Gongmin of Goryeo

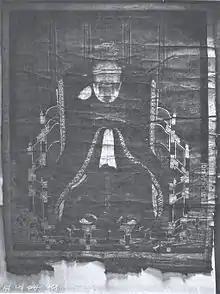

Gongmin (23 May 1330 – 27 October 1374), also known by his Mongolian name, Bayan Temür, was 31st ruler of Goryeo from 1351 to 1374. He was the second son of King Chungsuk.